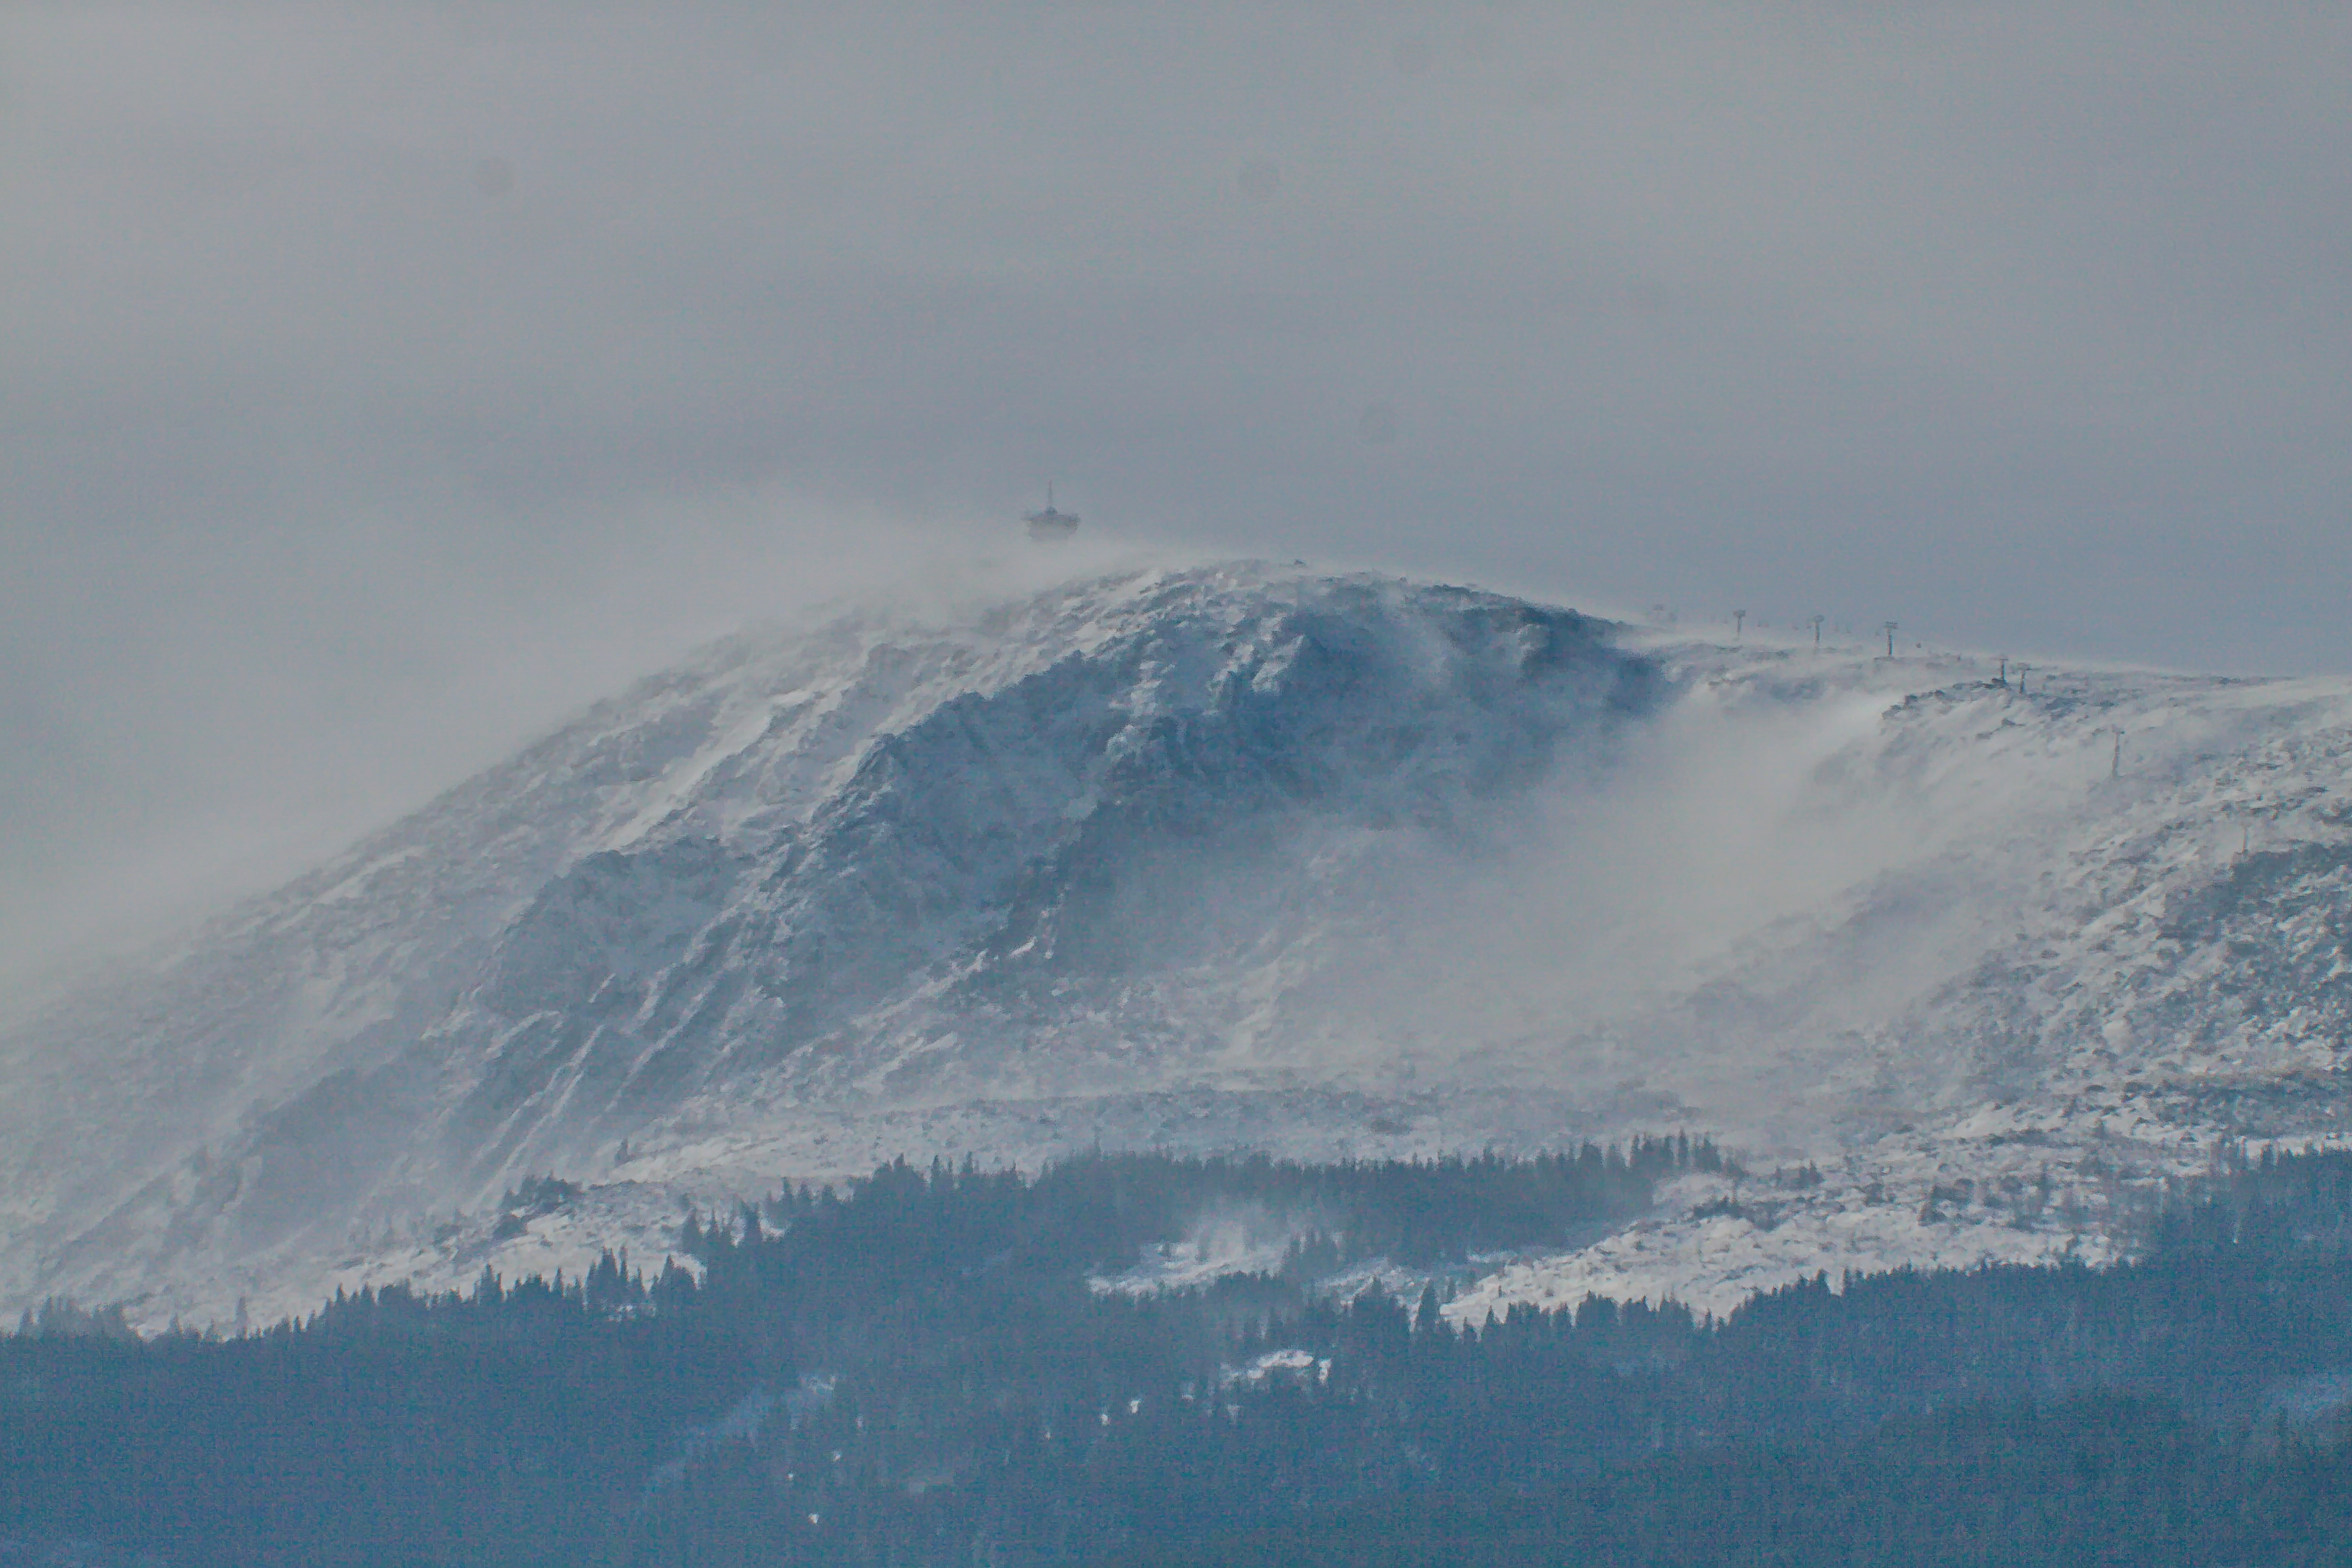
mountain, snow, cold, winter, wind, mountainous landforms, sky, atmospheric phenomenon, highland, geological phenomenon, mountain range, ridge, cloud, stratovolcano, hill, massif, fell, atmosphere, volcanic landform, extinct volcano, summit, landscape, hill station, lava dome, mount scenery, meteorological phenomenon, ice cap, alps